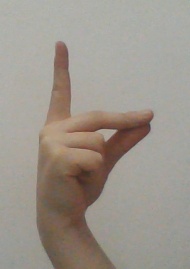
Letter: ta